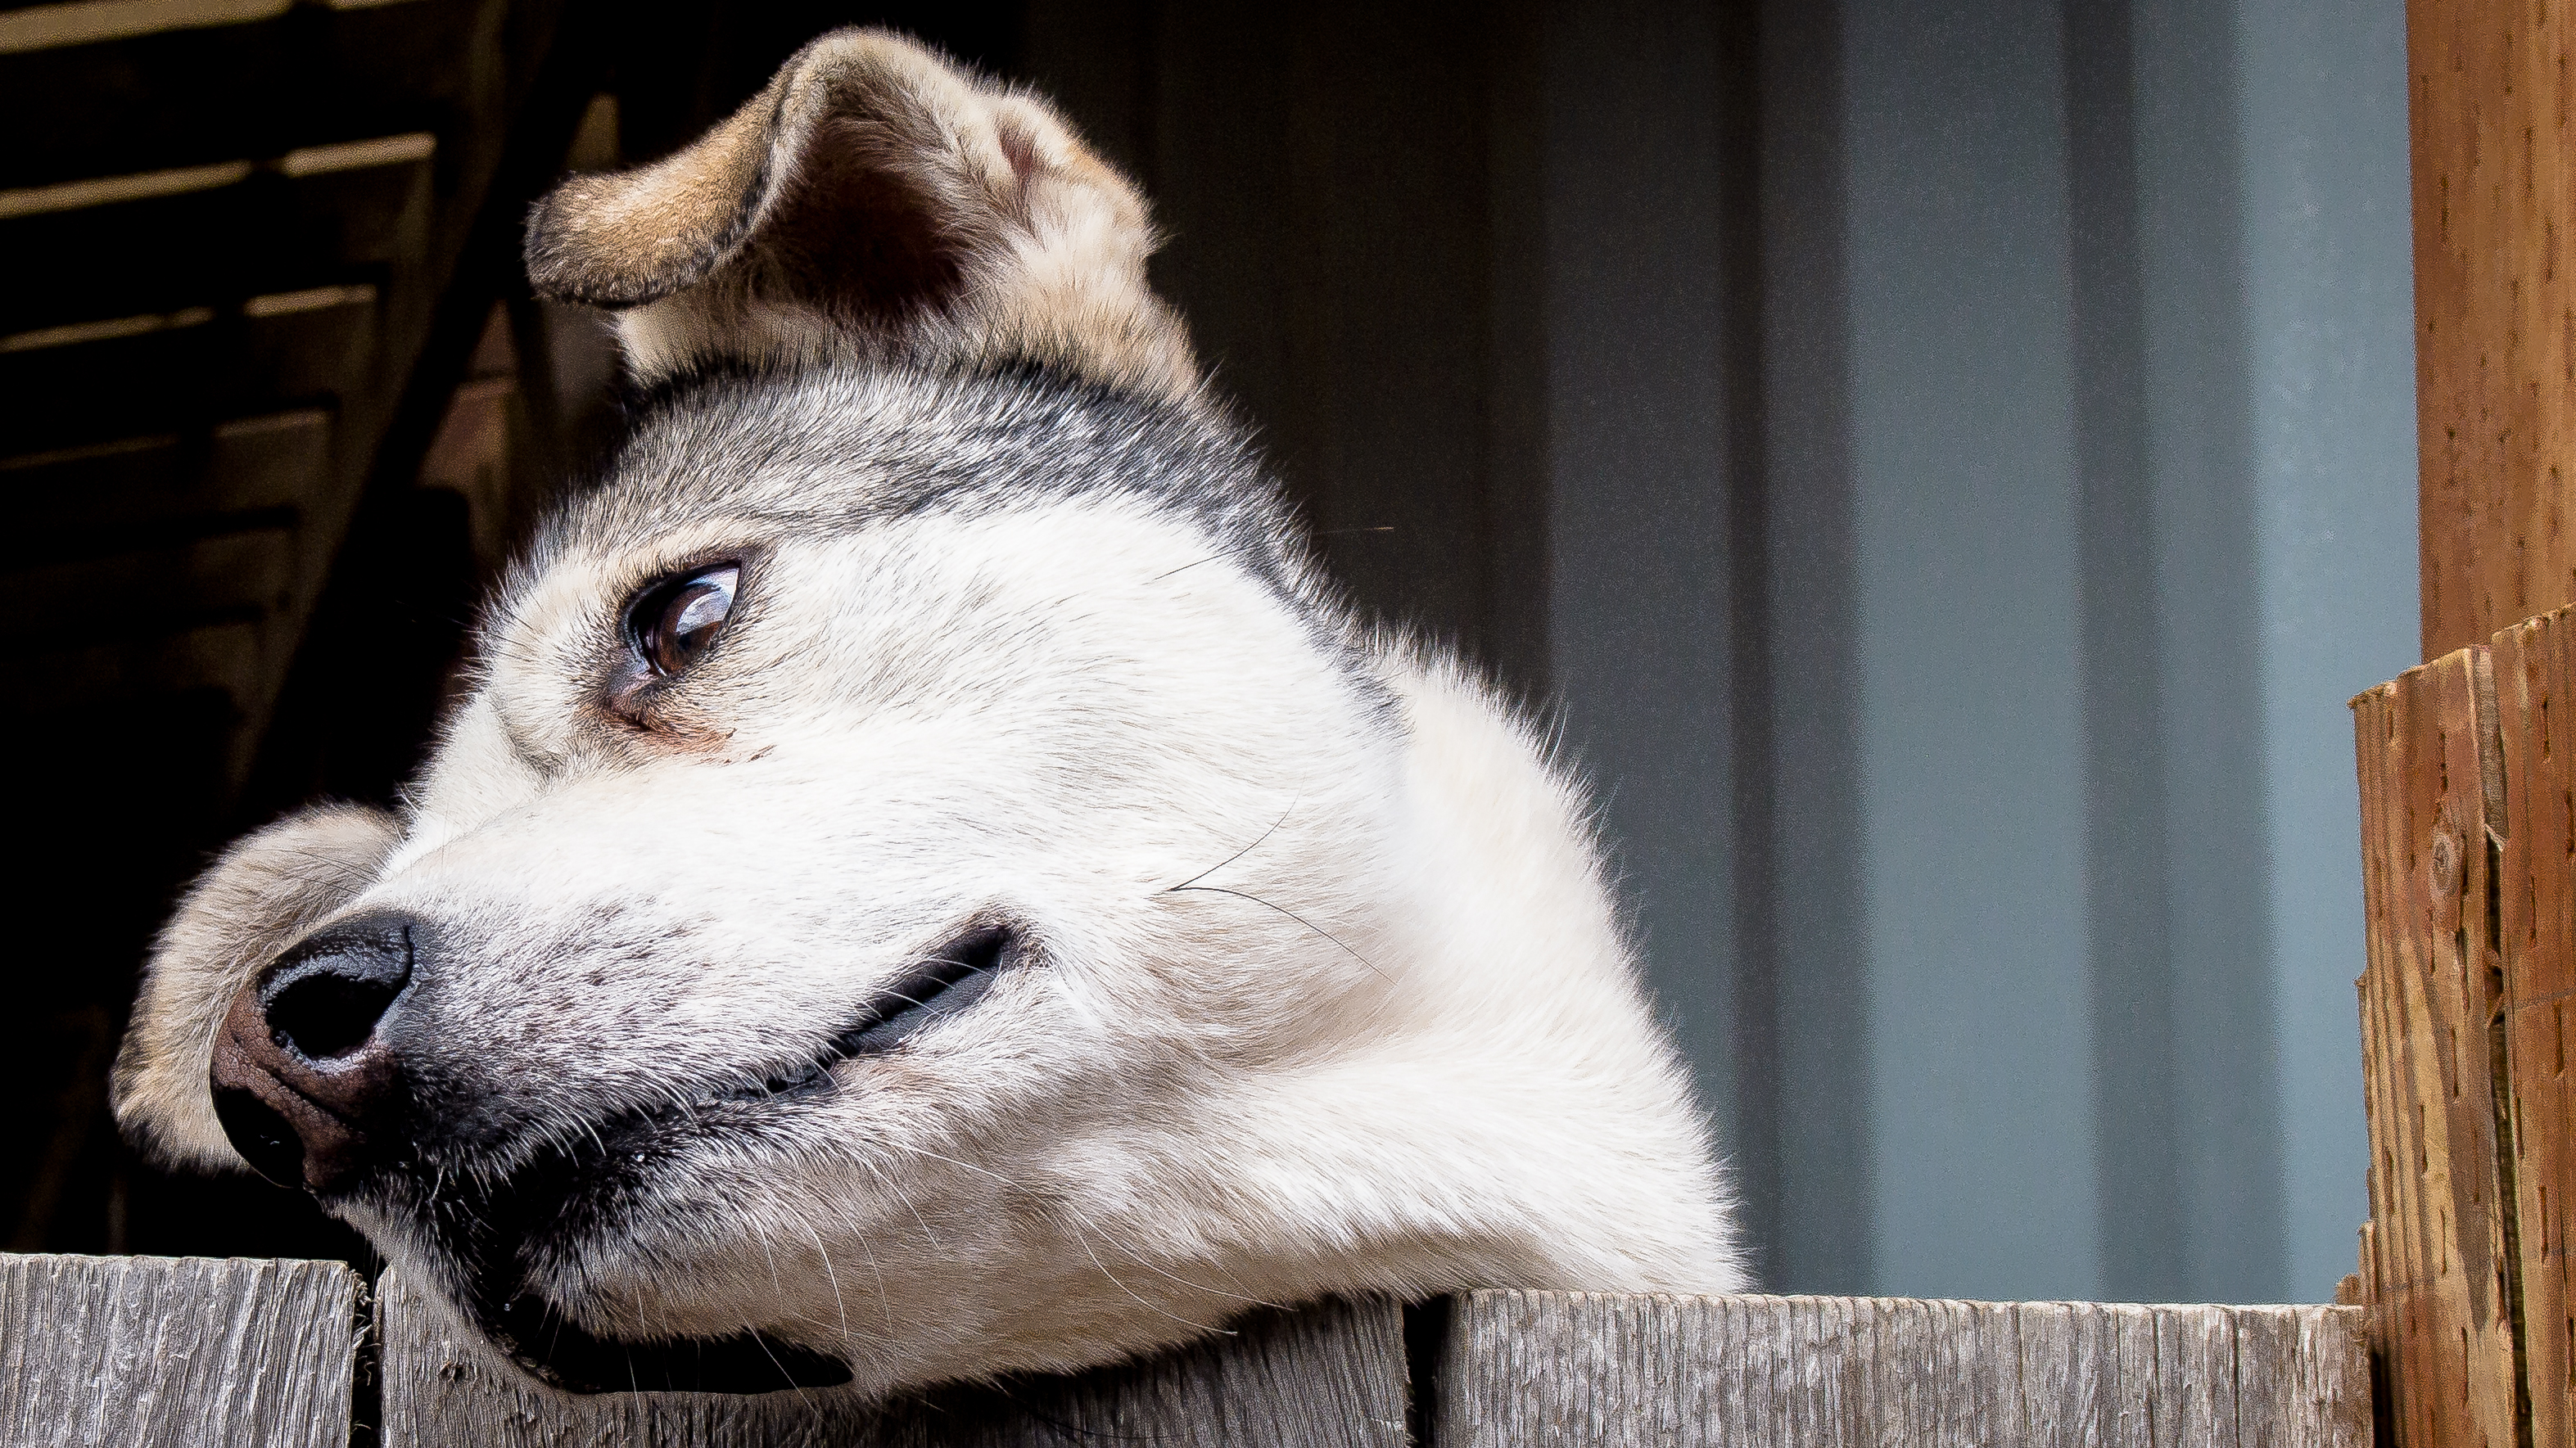
puppy, dog, cute, mammal, husky, nose, creativecommons, dogs, sports, eye, animals, vertebrate, huskies, alaska, skagway, athlete, trained, alaskan, iditarod, aww, sled dog, siberian husky, alaskan malamute, dog like mammal, dog breed group